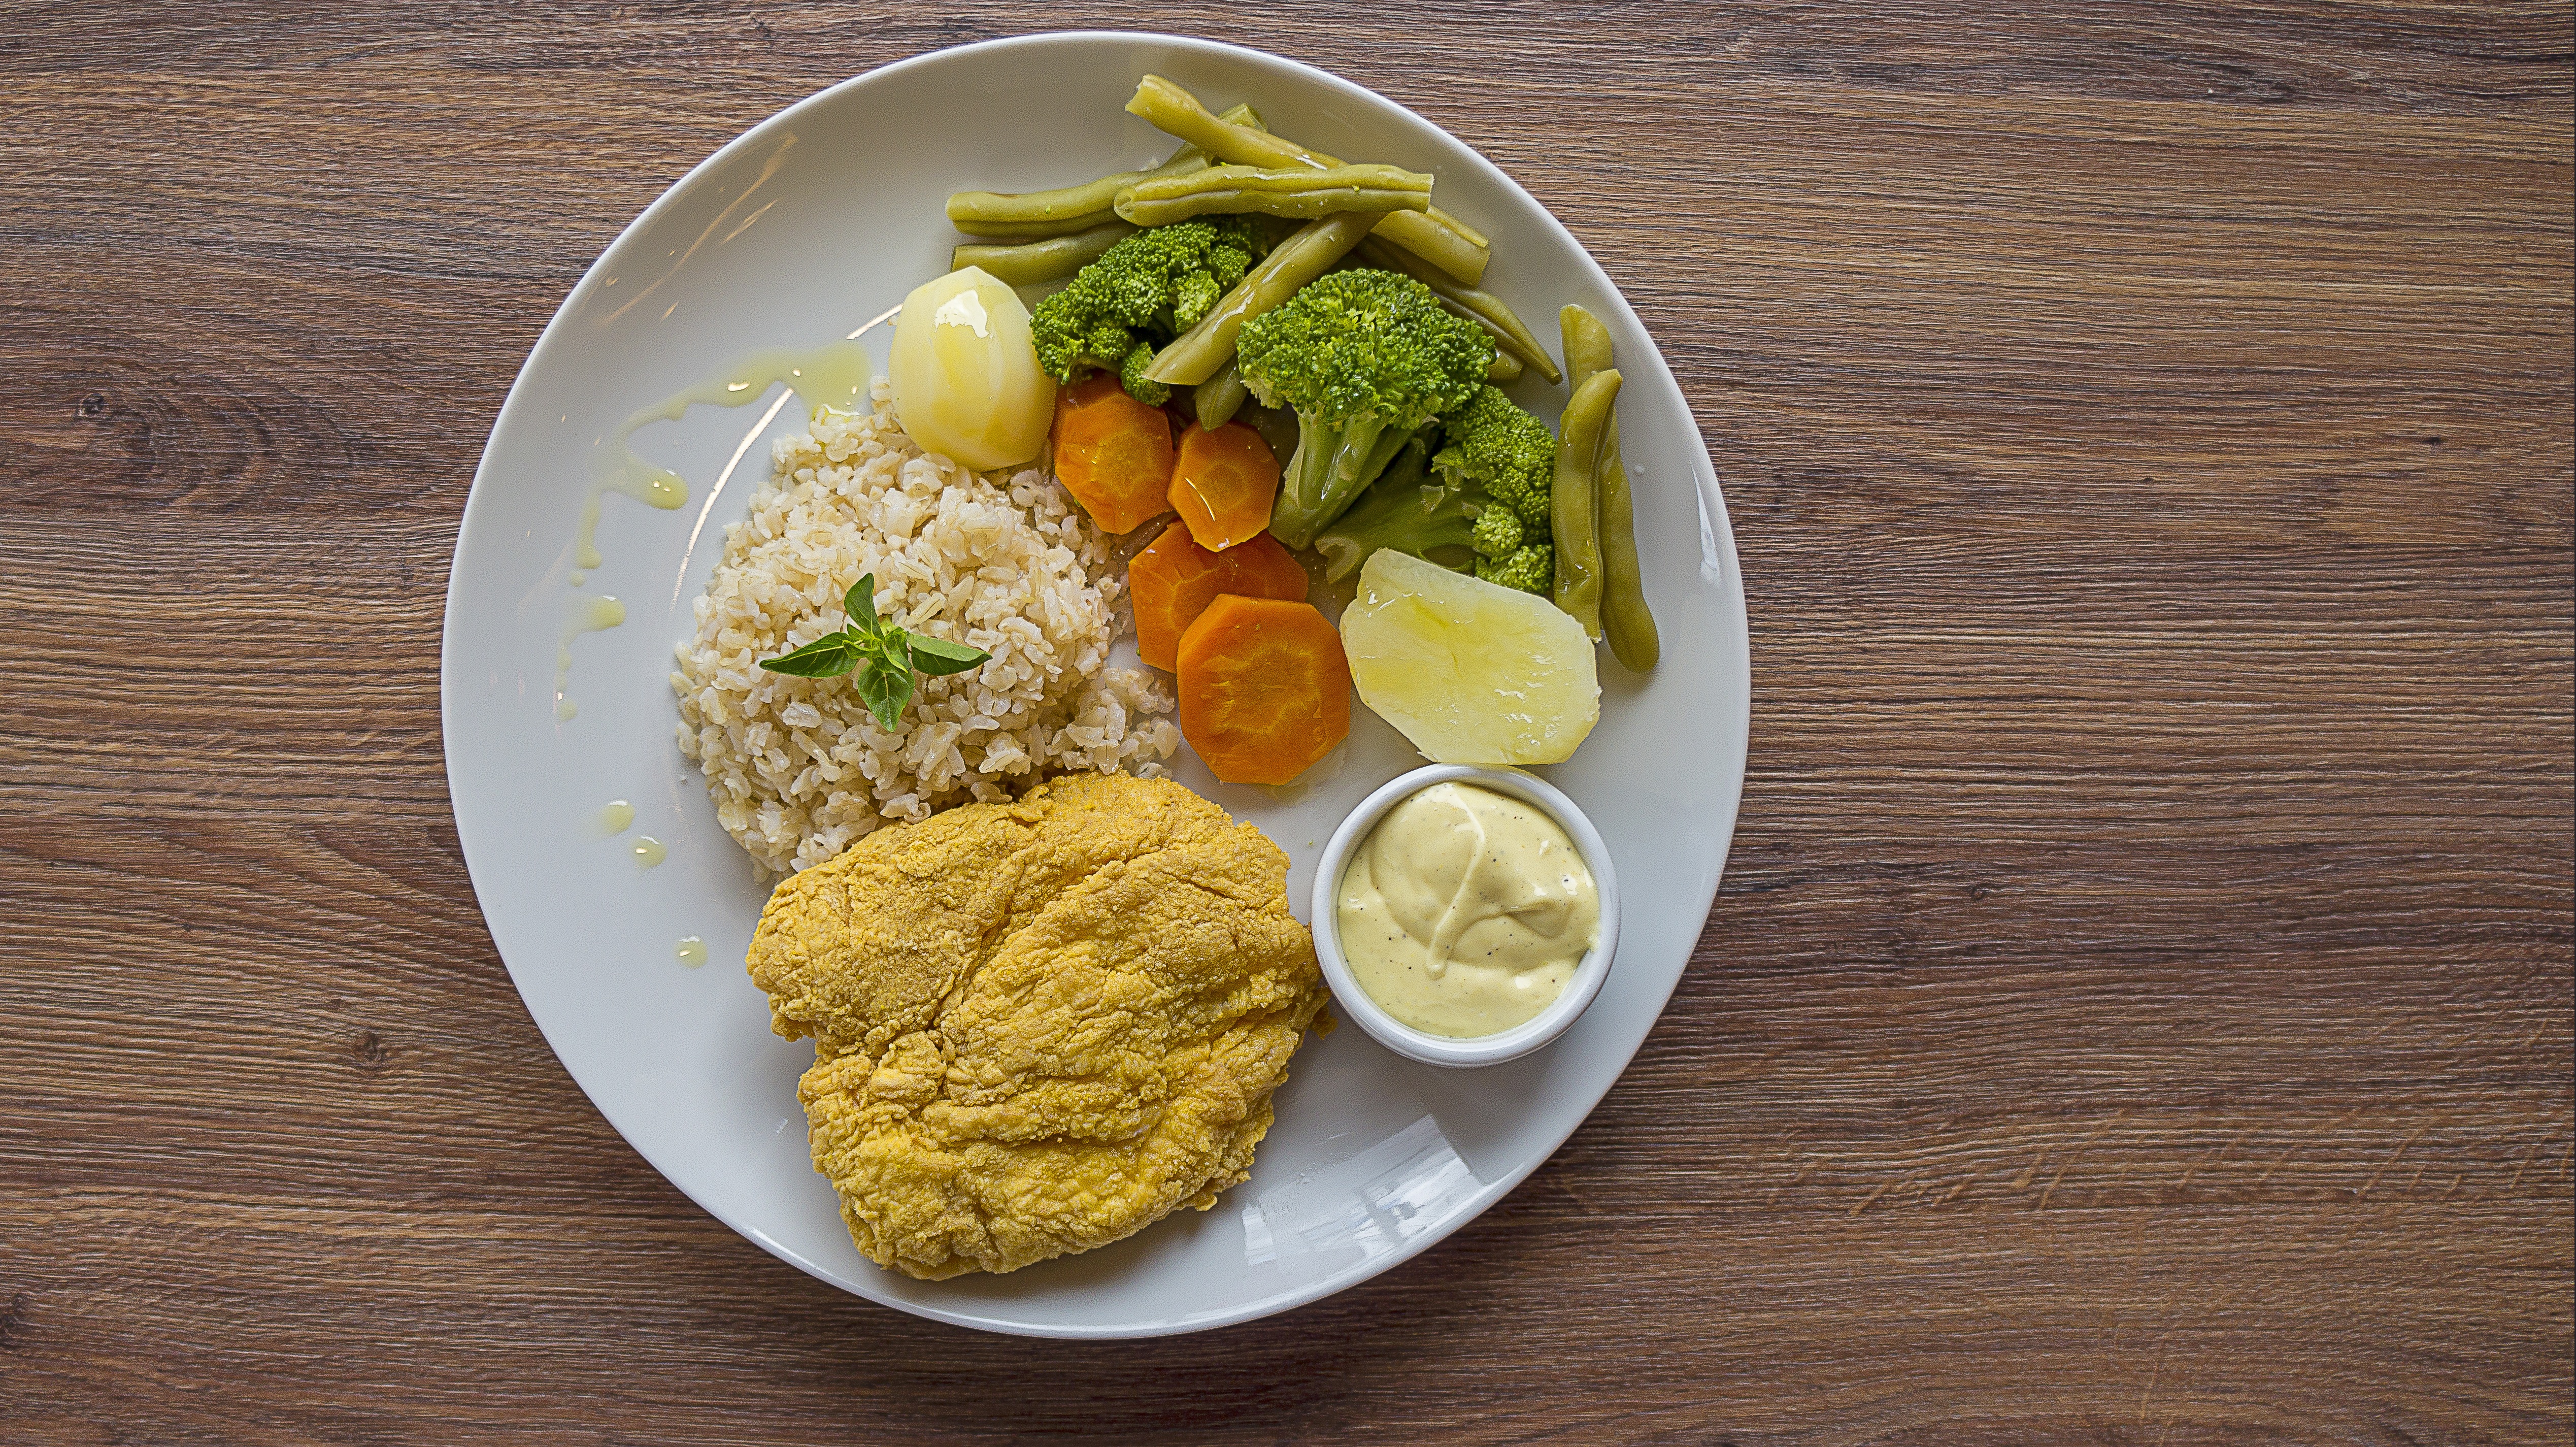
restaurant, dish, meal, food, salad, cooking, produce, kitchen, fish, eat, lunch, cuisine, sauce, delicious, chicken, rice, broccoli, potato, asian food, nutrition, vegetables, dinner, tasty, vegetarian food, healthy food, gastronomy, healthy eating, mustard, delight, hunger, integral, breaded, curry, regime, delicia, hotness